34th Infantry Division (United States)

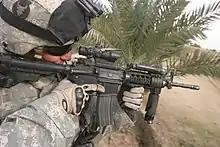
A Red Bull soldier in Anbar Province, Iraq in 2006.

Shortly after its rebirth in 1991, the division began a process of reorganization and change that has continued to the present. One of the most significant developments was transformation from its old brigade structure into brigade combat teams and the broadening of its base into eight different states. In Minnesota, the 34th ID includes the 1st Armored Brigade Combat Team, 34th Combat Aviation Brigade, and the 347th Regional Support Group (previously the 47th then 34th Division Support Command). The 34th Infantry Division is capable of deploying its Main Command Post, Tactical Command Post, and Division Headquarters and Headquarters Battalion to provide command and control for Army brigades.